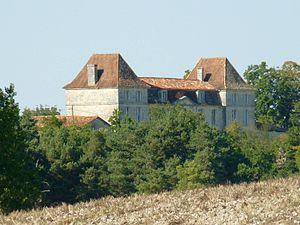
château de la Richardie, à Bouteilles-Saint-Sébastien (24), France This building is indexed in the Base Mérimée, a database of architectural heritage maintained by the French Ministry of Culture,
Bouteilles-Saint-Sébastien est une commune française située dans le département de la Dordogne, en région Nouvelle-Aquitaine.
Le Ribéracois est une région naturelle de France située en Nouvelle-Aquitaine, au nord-ouest du département de la Dordogne. Elle est maintenant associée à la région touristique du Périgord vert.